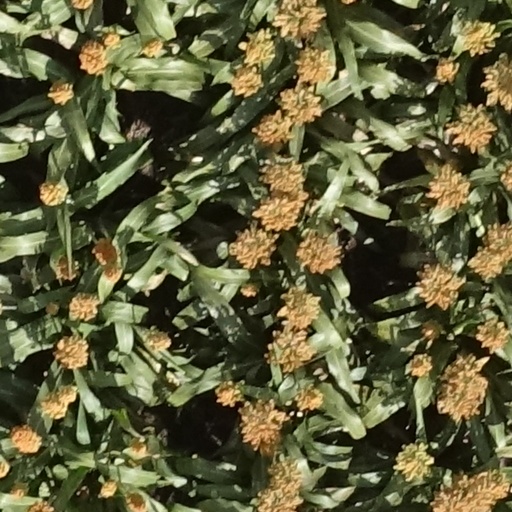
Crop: sorghum